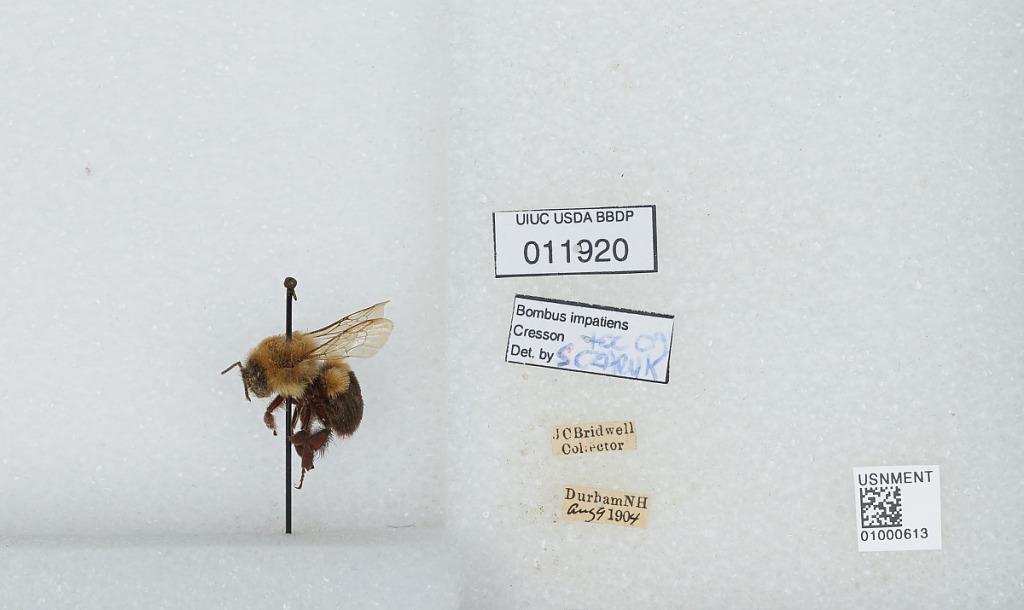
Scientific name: Bombus (Pyrobombus) impatiens Cresson
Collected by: J. Bridwell
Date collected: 1904-8-9
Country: United States
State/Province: New Hampshire
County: Strafford
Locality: Durham
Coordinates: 43.1339, -70.9264
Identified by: Czarnik, S.